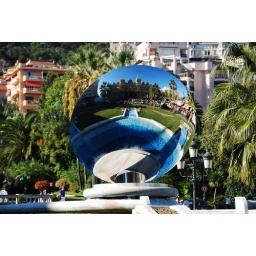
I suspect this convex mirror above running water is some feng shui set up in front of the casino